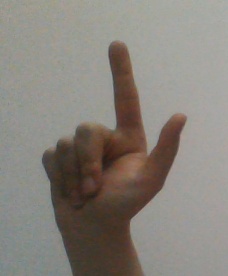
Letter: laam